Rocket artillery

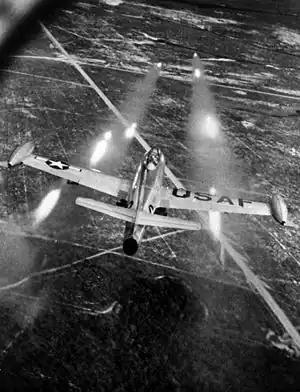
F-84E launching rockets.

Israel fitted some of their Sherman tanks with different rocket artillery. An unconventional Sherman conversion was the turretless Kilshon ("Trident") that launched an AGM-45 Shrike anti-radiation missile.